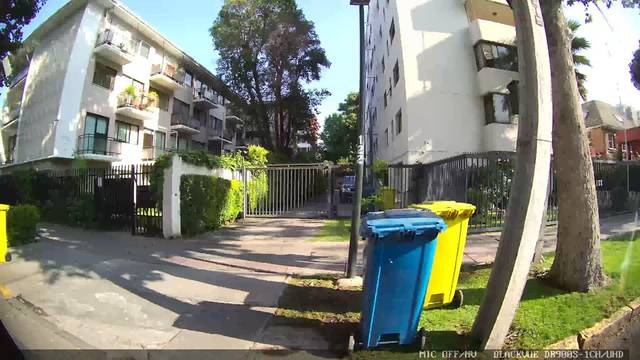
Region: Chile
Coordinates: -33.427, -70.603